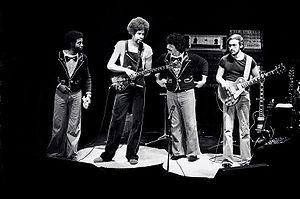
Le jazz fusion, est un courant musical lancé vers la fin des années 1960, mêlant des éléments extraits du jazz avec d'autres courants musicaux comme le rock et le funk. Le jazz-rock a permis d'élargir considérablement le public du jazz, qui s'était beaucoup réduit avec le free jazz, et a généré de nombreux succès commerciaux. Le mouvement est surtout marqué, entre autres, par Miles Davis, John McLaughlin, Stanley Clarke, Herbie Hancock et les groupes Weather Report, Mahavishnu Orchestra et Return To Forever.
Return to Forever est un groupe de jazz fusion fondé et mené par le claviériste Chick Corea. Le groupe a connu de multiples formations, avec comme seul membre régulier aux côtés de Corea le bassiste Stanley Clarke. Avec Weather Report et le Mahavishnu Orchestra, Return to Forever est souvent perçu comme l'essence même de la musique jazz fusion des années 1970. Plusieurs musiciens, dont Stanley Clarke, Flora Purim, Airto Moreira et Al Di Meola, ont acquis leur notoriété grâce à leurs performances sur les albums de Return to Forever.